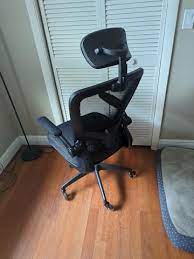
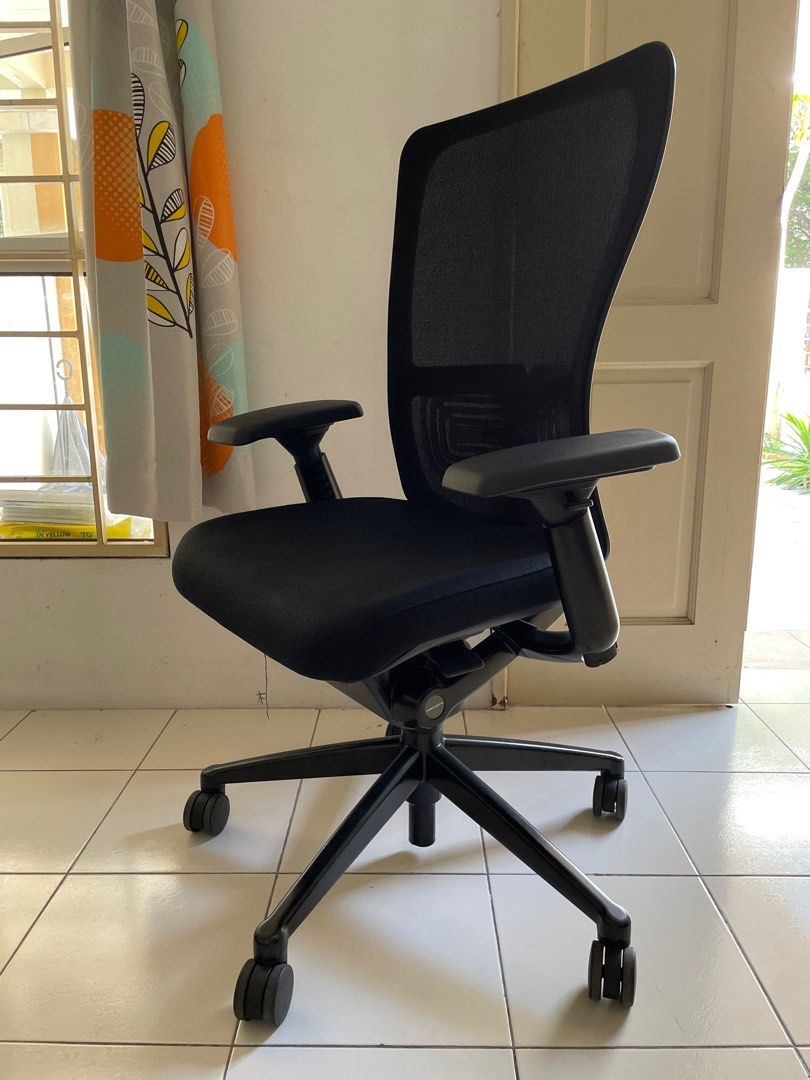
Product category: items_chair
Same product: no